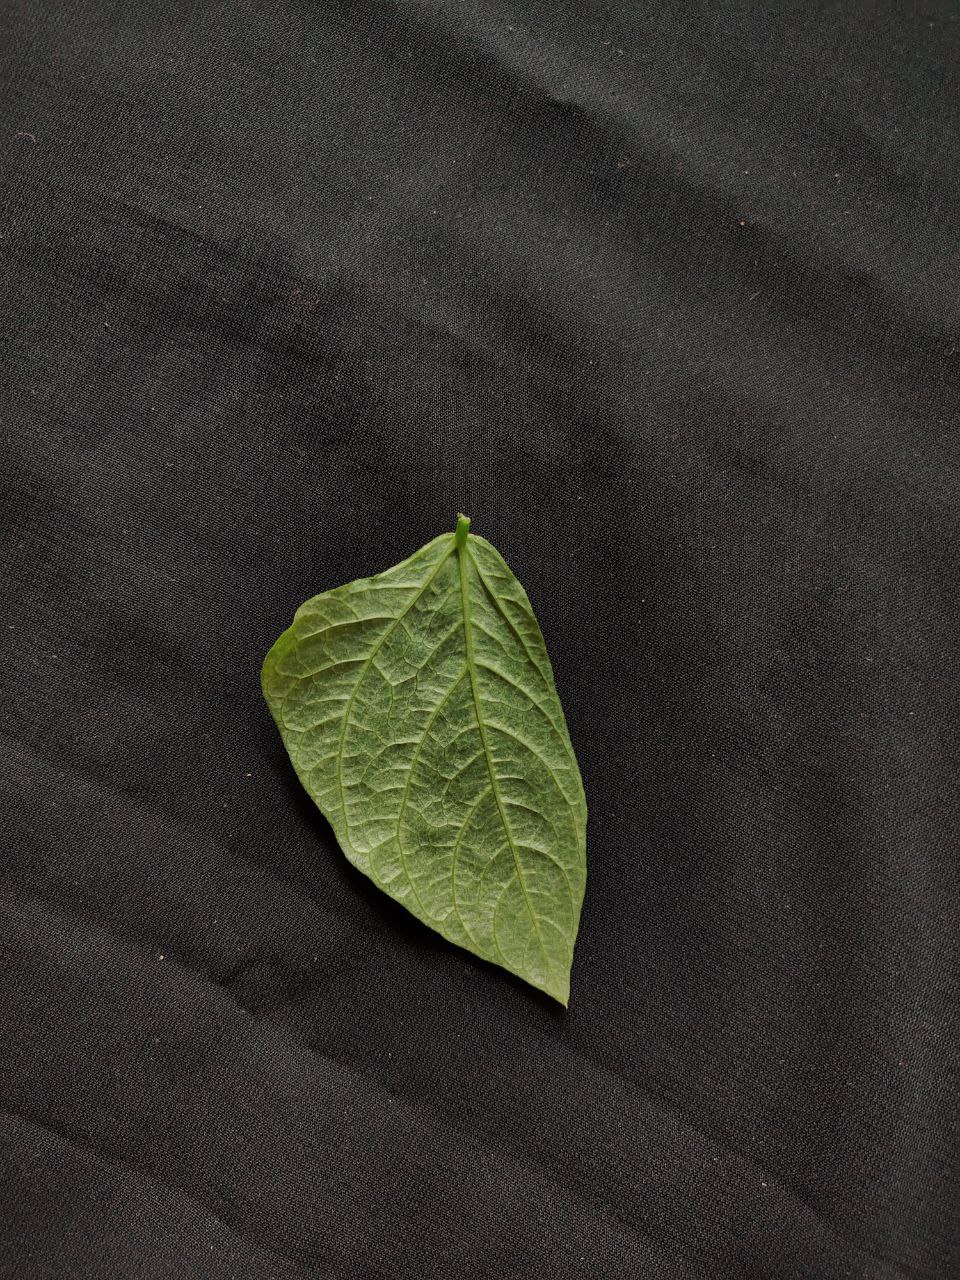
Crop: cowpea
Leaf condition: Mosaic Virus